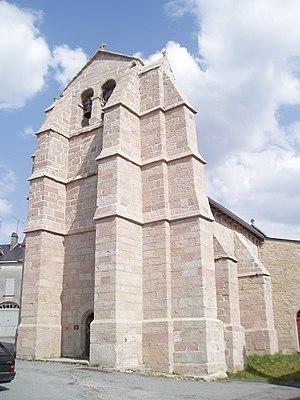
Eglise Saint-Etienne
L'église Saint-Étienne est une église située à Faux-la-Montagne, dans le département français de la Creuse en France. Construite au XIIIᵉ siècle, elle est inscrite au titre des monuments historiques en 1963.
Cet article recense les monuments historiques de la Creuse, en France.
Églises possédant un clocher-mur, ou clocher à peigne, clocher-arcade ou campenard.